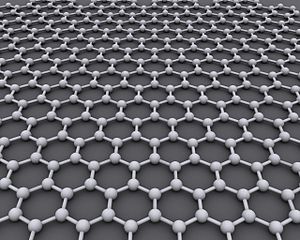
Grafen
Model af grafen
Grafen er et ét-atomigt Carbon-lag, der består udelukkende af carbonatomer med sp²-bindinger i et regulært heksagonalt gitter og frit bevægelige π-elektroner. Grafen er transparant, elektrisk ledende, varmeledende og 200 gange stærkere end stål, hvilket gør at det bliver betegnet som et mirakelmateriale.